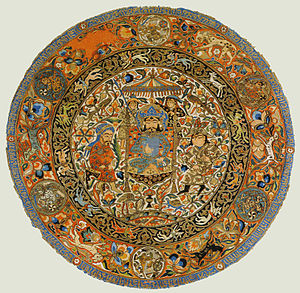
Davids Samling
Davids Samling er et kunstmuseum i København, der rummer kunst og kunsthåndværk fra 1700-tallets Europa, dansk guldalder og nyere dansk kunst samt kunst fra den islamiske verden fra 600-tallet til 1800-tallet.